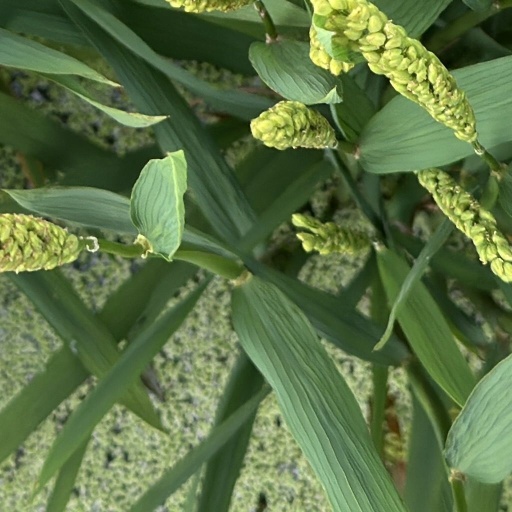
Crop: rice